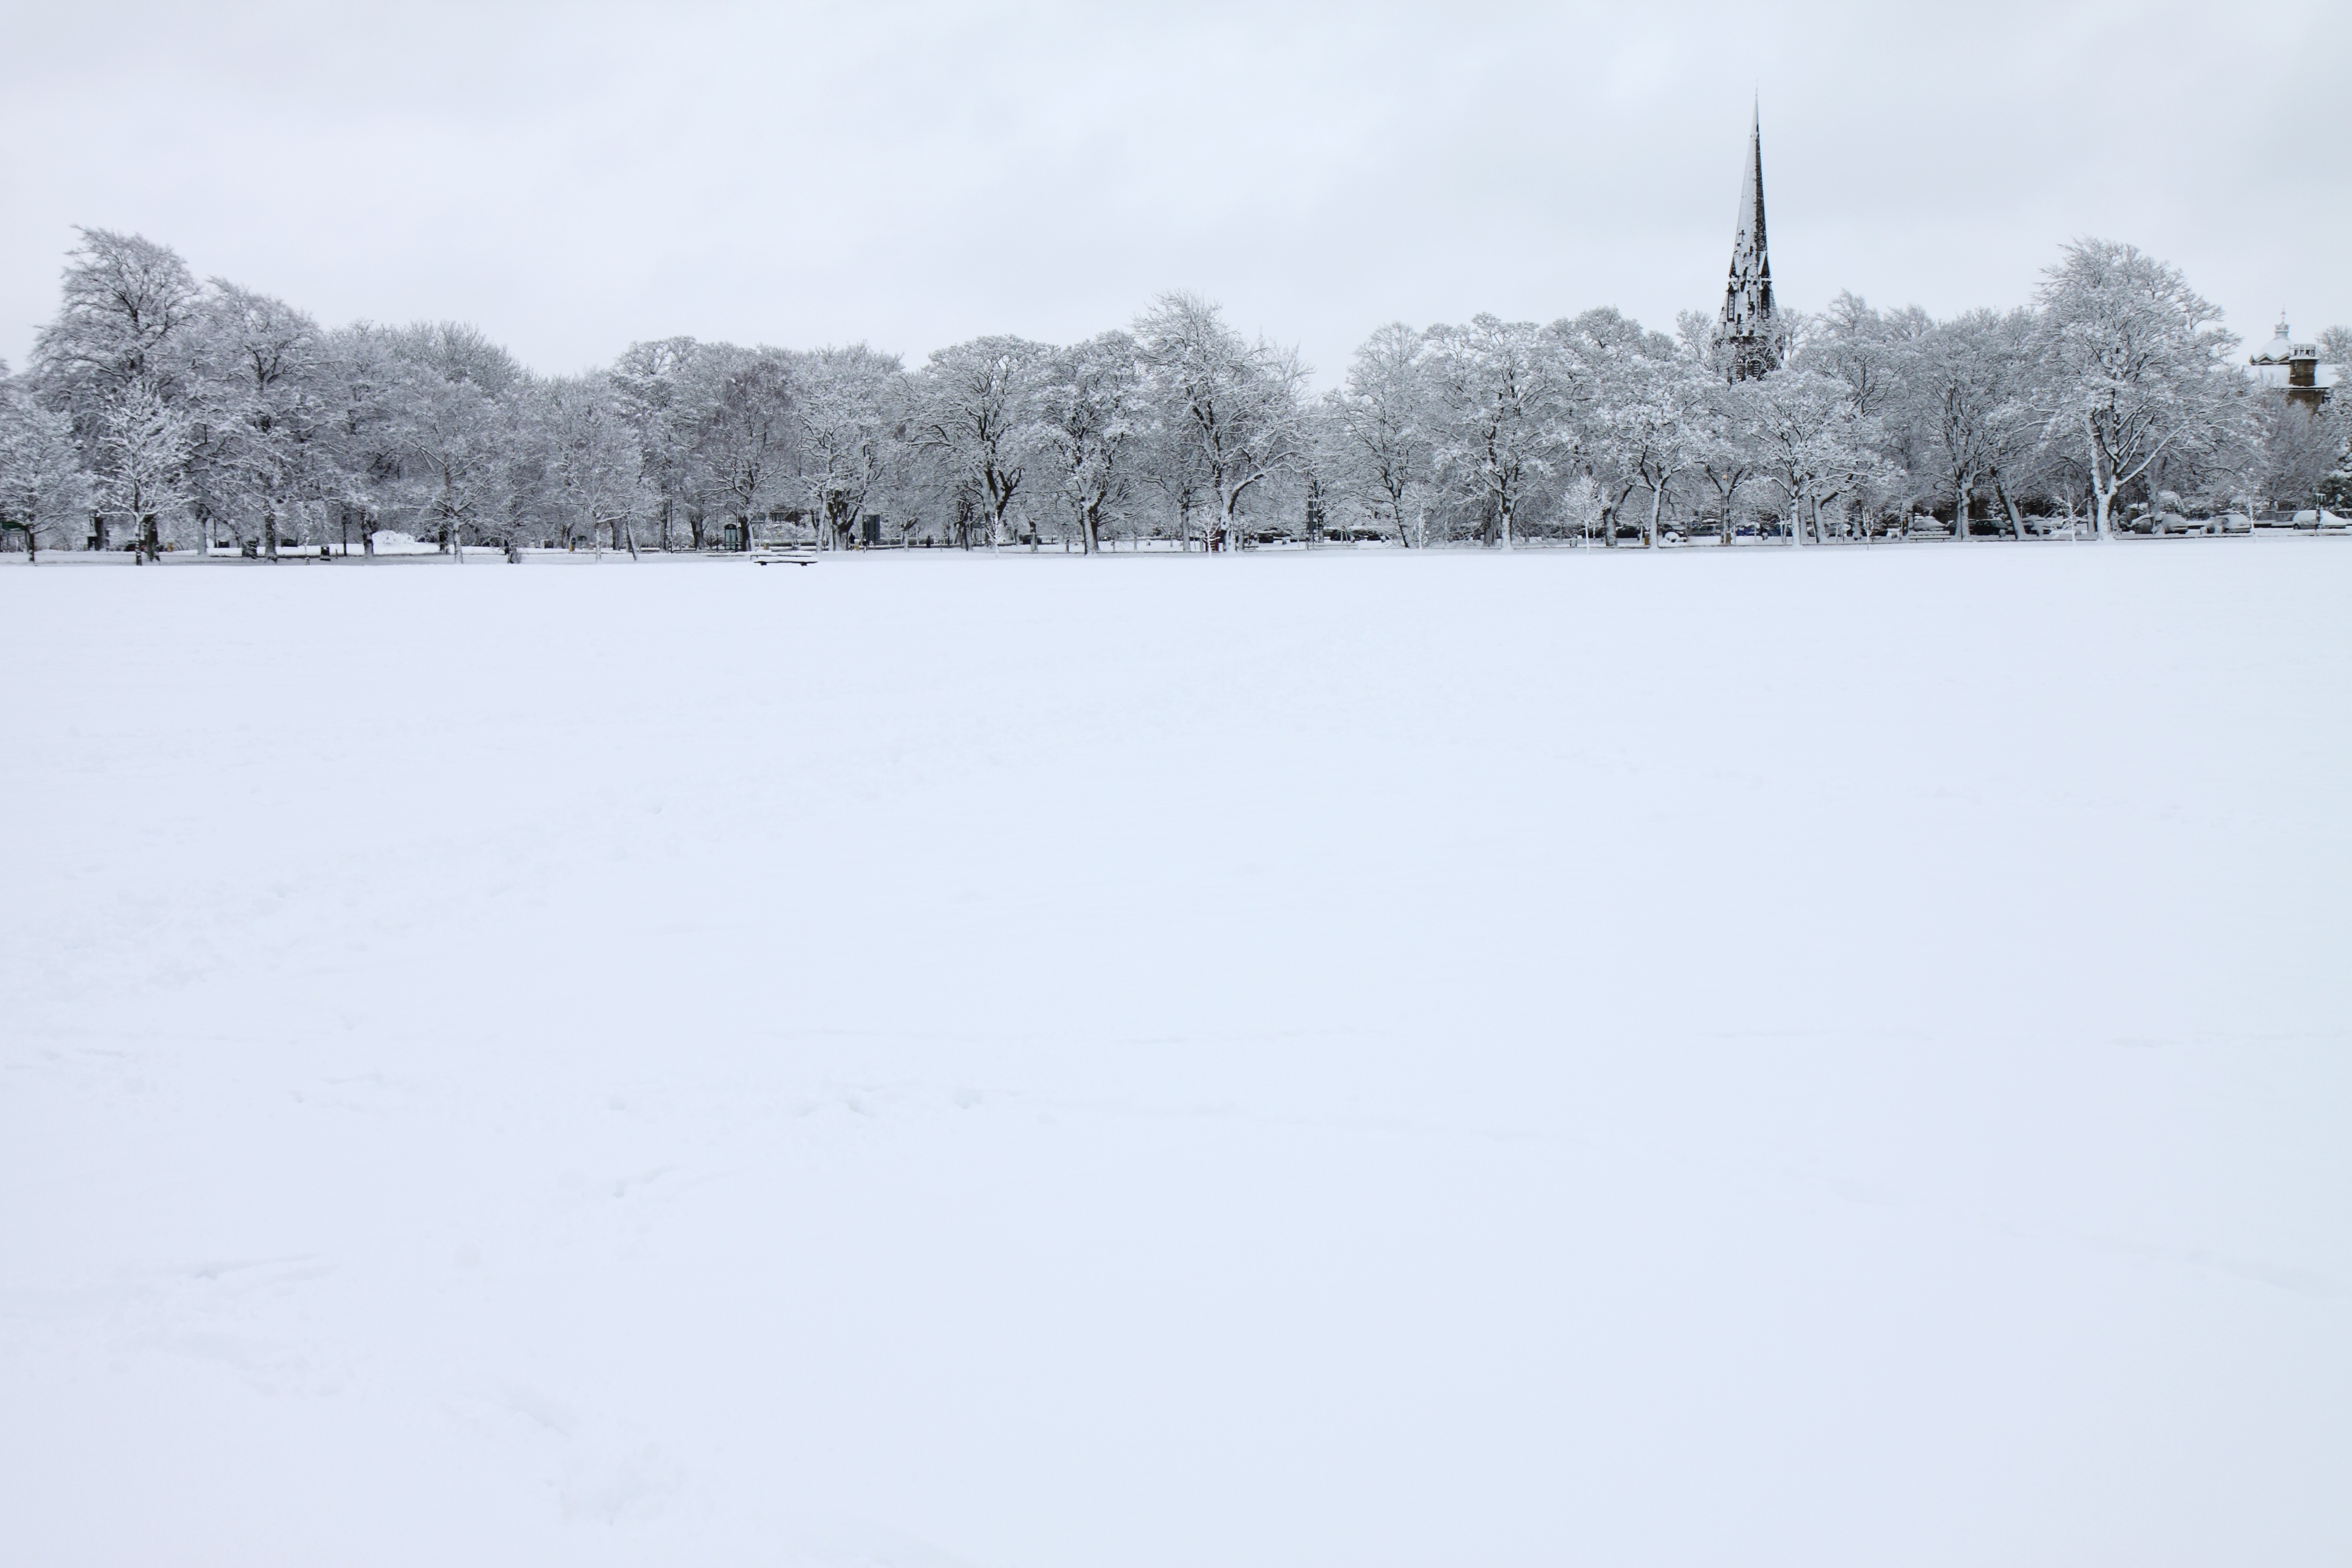
landscape, tree, nature, snow, cold, winter, white, frost, ice, park, scenery, weather, snowy, frozen, season, seasonal, scene, blizzard, january, freezing, geological phenomenon, winter storm